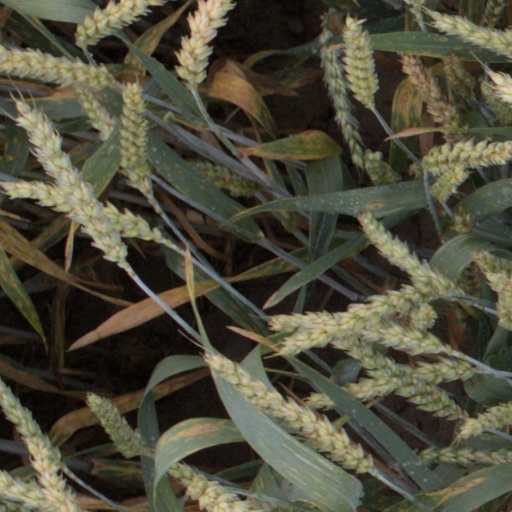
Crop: wheat